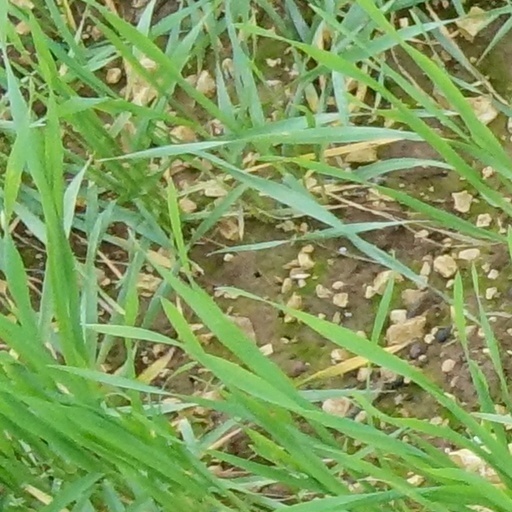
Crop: wheat